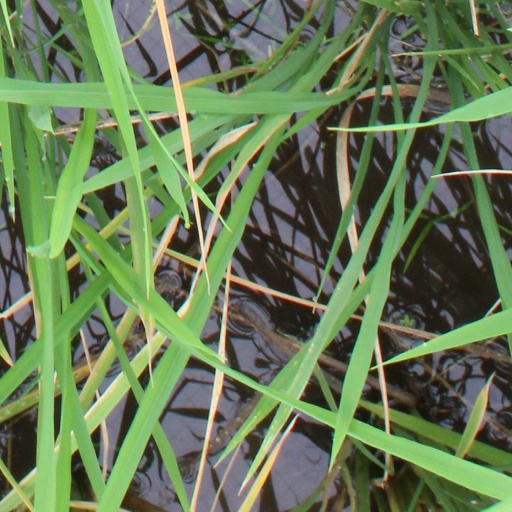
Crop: rice